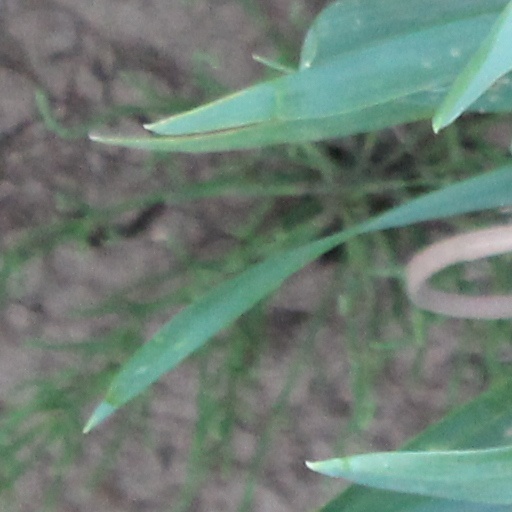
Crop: wheat